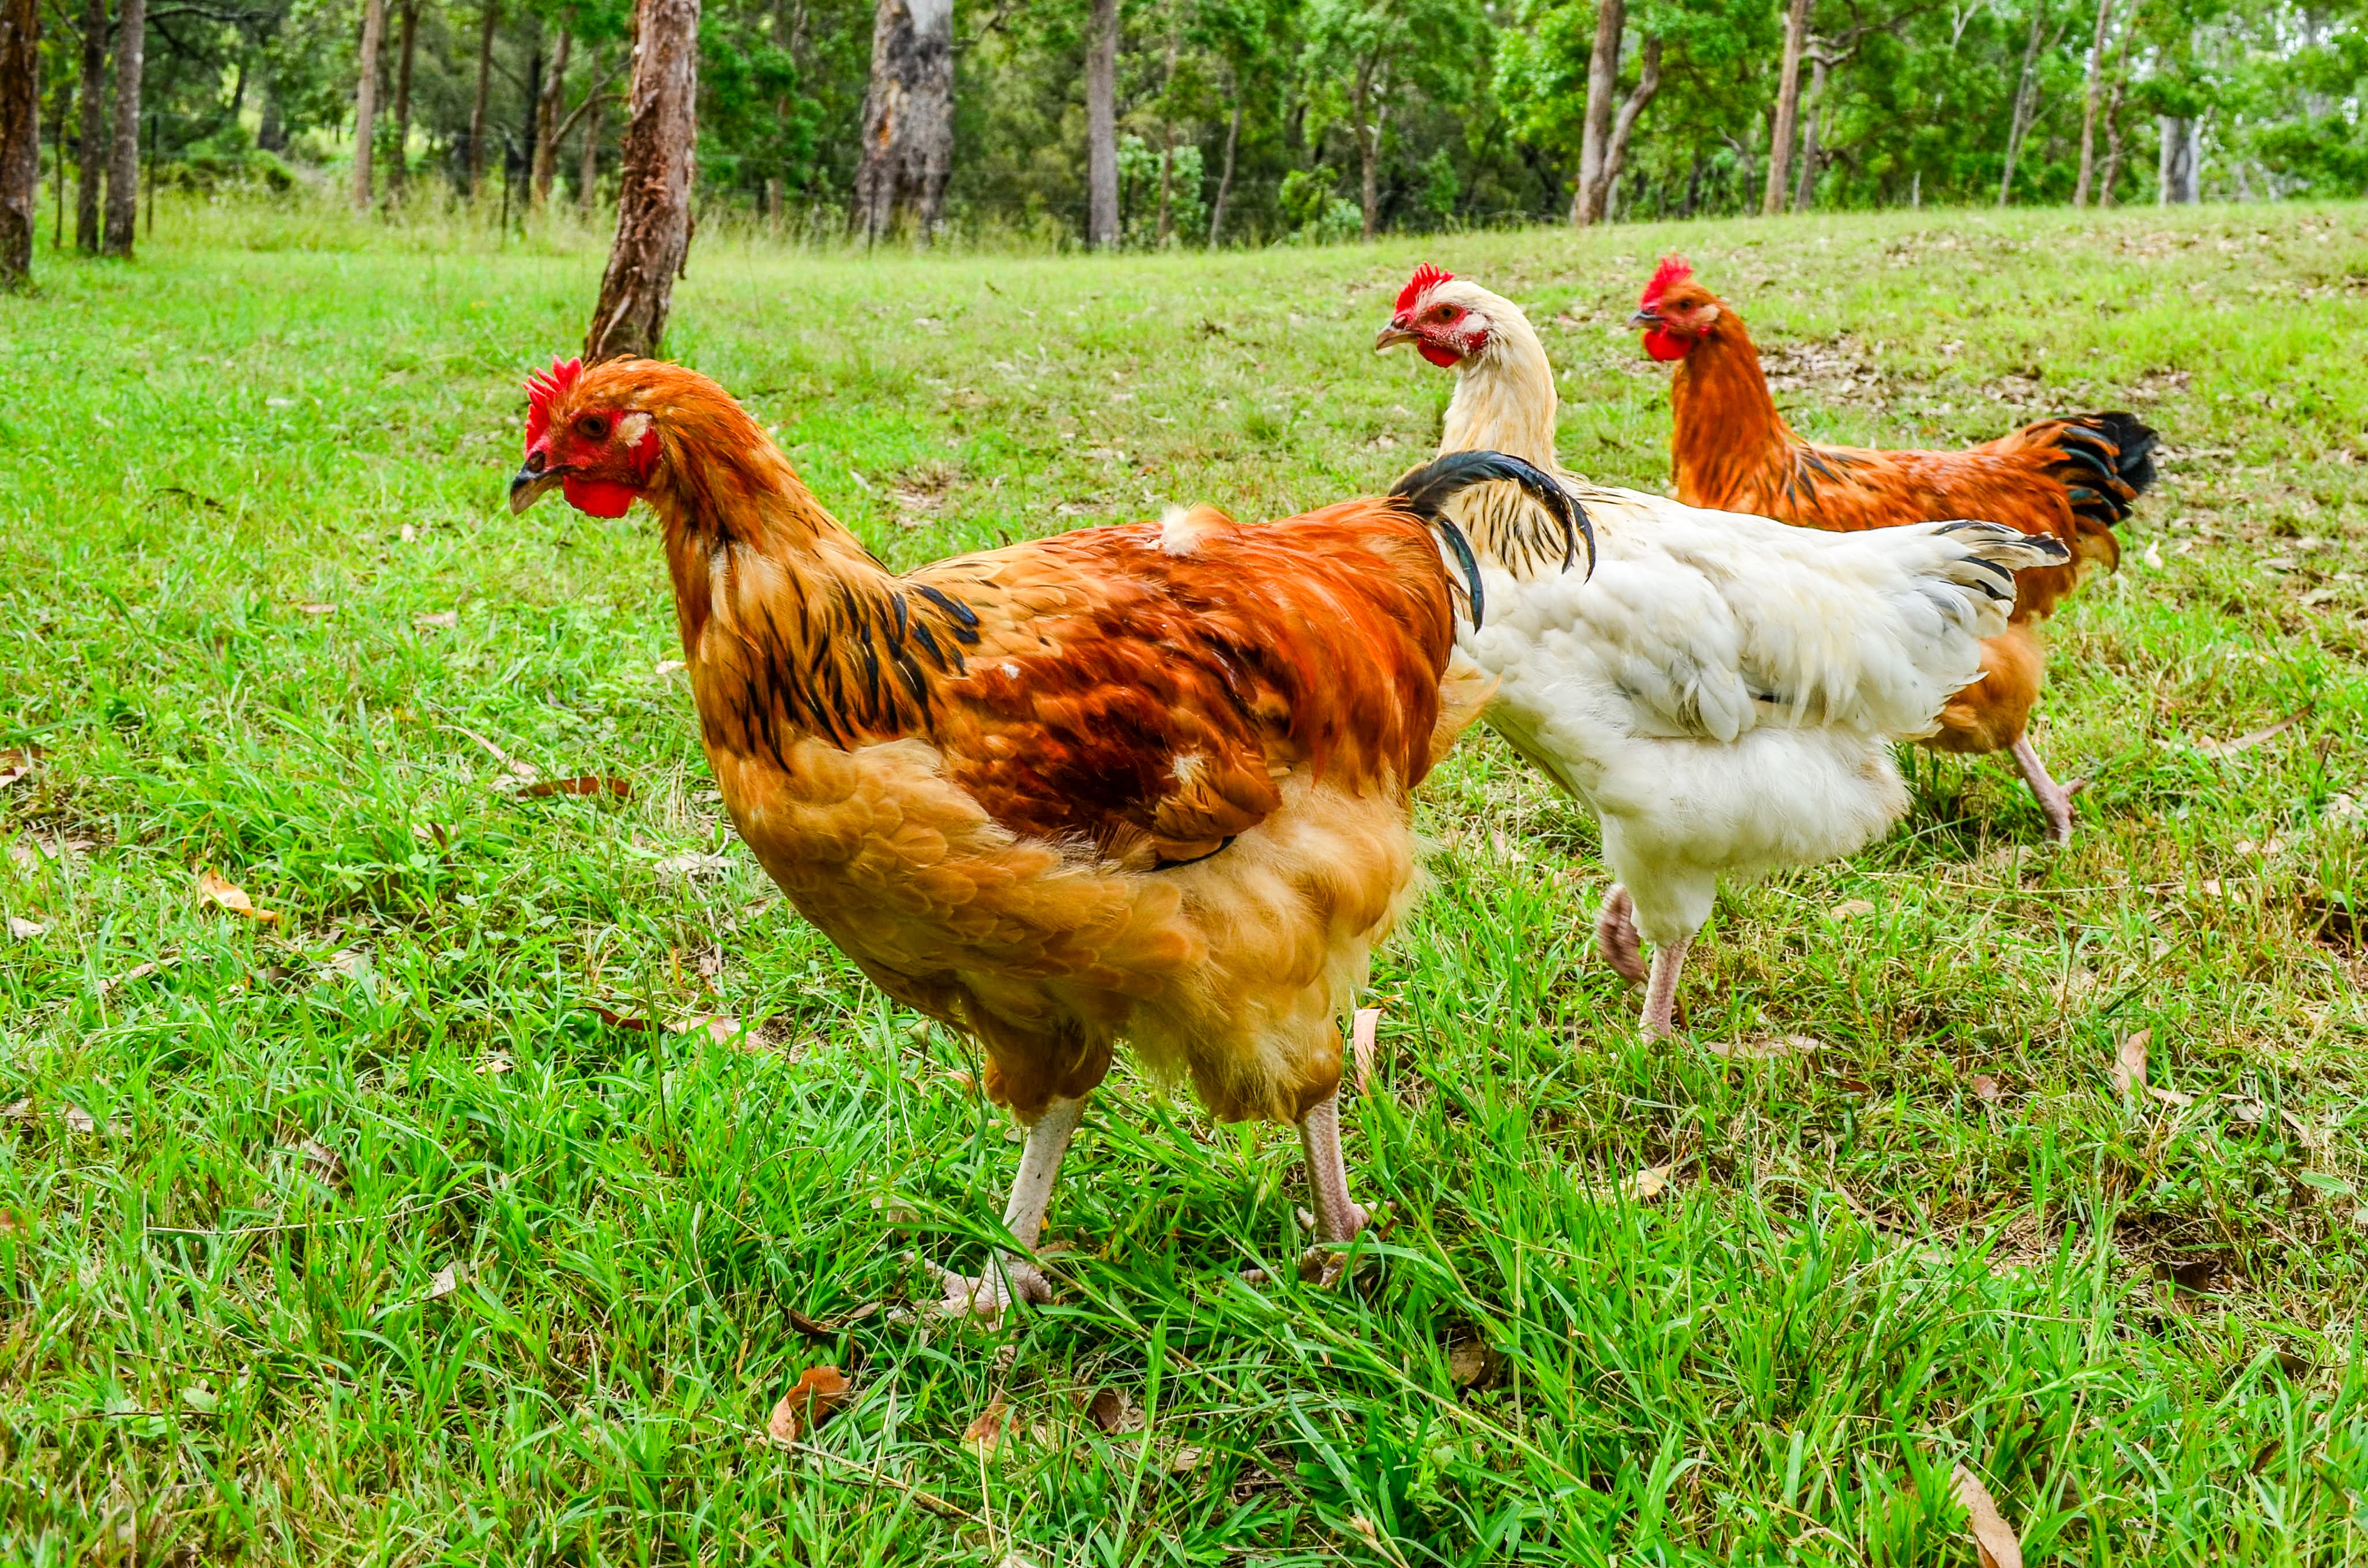
grass, bird, field, farm, meadow, prairie, animal, range, rural, green, farming, beak, pasture, livestock, meat, feather, chicken, fowl, fauna, rooster, poultry, hen, wings, galliformes, vertebrate, domestic, chick, organic, phasianidae